Arlen Specter

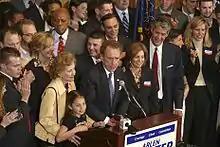
Specter campaigning for re-election

In 1980, Specter became the Republican nominee for Senate when Republican incumbent Richard Schweiker announced his retirement. He faced the former Mayor of Pittsburgh, Pete Flaherty. Specter won the election by a 2.5% margin. He was later re-elected in 1986, 1992, 1998, and 2004, despite 1992 and 1998 being bad years for Republicans. Specter ran for re-election in 2010, for the first time as a Democrat, but was defeated in the primary.